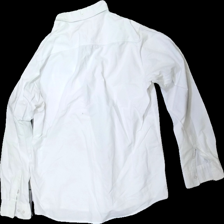
View: back
Type: Shirt
Category: Men
Brand: Lager 157
Colors: White
Material: 100% Cotton
Cut: Regular
Size: XL
Season: All
Stains: Major
Damage: stained
Damage location: top left
Damage 2: stained
Damage 2 location: top right
Price range: <50
Recommended usage: Recycle
Description: white shirt